Jojawar

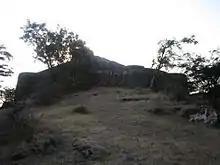
Fort in Jojawar Aravali hills

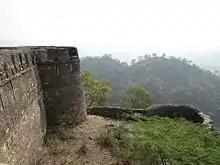
Fort in Jojawar Aravali

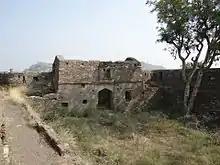
Fort in Jojawar Aravali

During Maharaja Vijay Singh, Godwar came under control of Jodhpur from Mewar. However, the Solanki of this region remained loyal to Rana of Udaipur and never accepted their rule, frequently fighting with Jodhpur forces. It remained in the hands of Solankis for around 250 years. Due to their reluctance to accept rule by the Jodhpur Kingdom, Maharaja Man Singh of Jodhpur awarded Jojawar to his maternal uncle Chauhan Shyam Singh in V.S. 1864 (AD 1807), but Shyam Singh died during a siege of Jodhpur Fort that year.